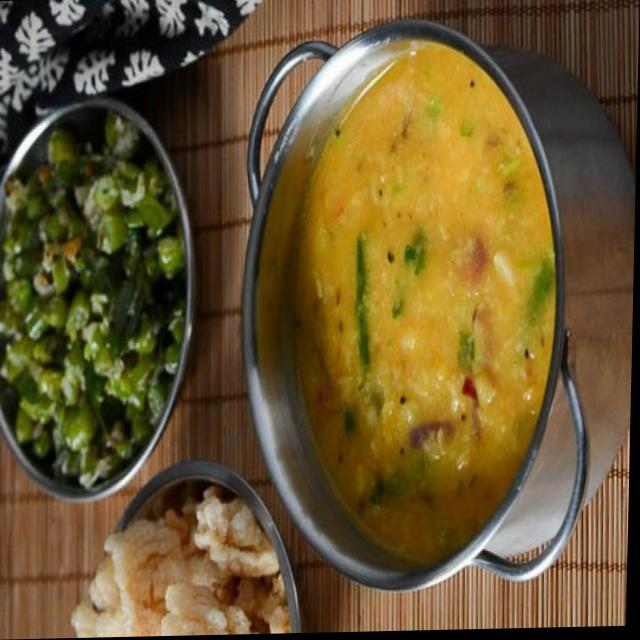
Dish: dal_makhani